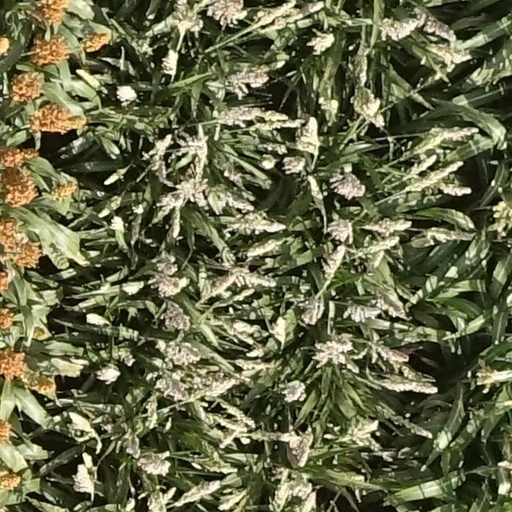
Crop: sorghum